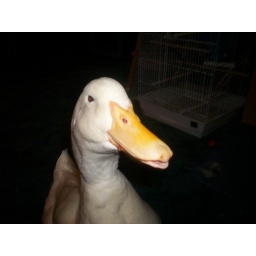
Here is evidence of the little pig with pizza residue all over his mouth.